Tina Turner

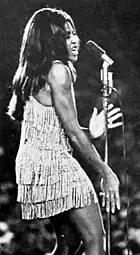

Bullock was introduced to the public as Tina Turner with the single "A Fool in Love" in July 1960. It reached No. 2 on the Hot R&B Sides chart and No. 27 on the "Billboard" Hot 100. Journalist Kurt Loder described the track as "the blackest record to ever creep into the white pop charts since Ray Charles's gospel-styled 'What'd I Say' that previous summer". Another single from the duo, "It's Gonna Work Out Fine", reached No. 14 on the Hot 100 and No. 2 on the R&B chart in 1961, earning them a Grammy nomination for Best Rock and Roll Performance. Other singles Ike and Tina Turner released between 1960 and 1962 included the R&B hits "I Idolize You", "Poor Fool", and "Tra La La La La".